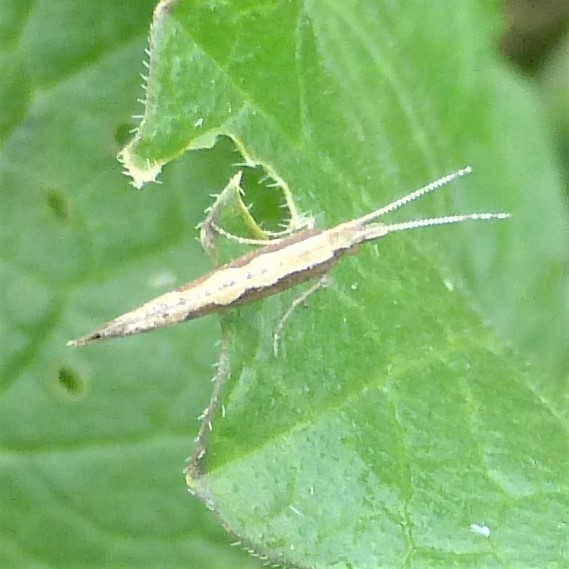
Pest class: diamondback_moth